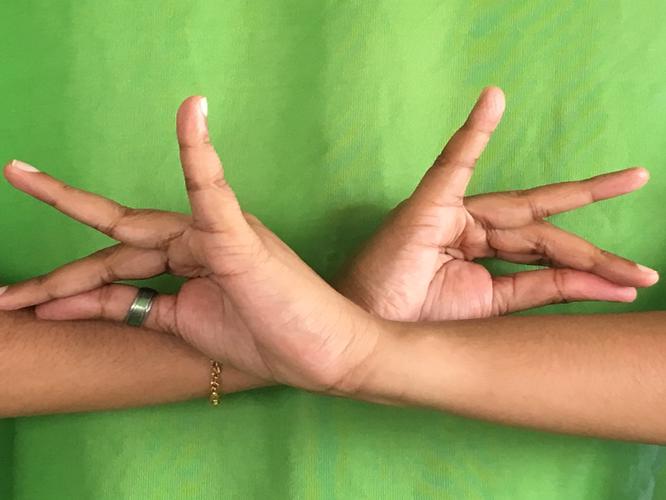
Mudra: Katakavardhana
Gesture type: double_hand